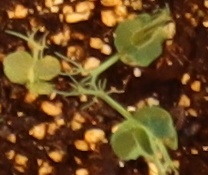
Label: Field Pea